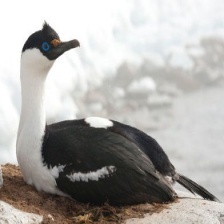
Species: IMPERIAL SHAQ
Scientific name: LEUCOCARBO ATRICEPS